Cheryl (singer)

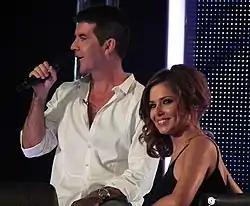
Cheryl alongside Simon Cowell on "The X Factor", London, June 2010

In 2008, Cheryl replaced Sharon Osbourne as a judge for the fifth series of "The X Factor UK" alongside creator Simon Cowell, Dannii Minogue and Louis Walsh. She was given the girls category (made up of female solo contestants aged 16 to 24) and subsequently became the winning judge and mentor when Alexandra Burke was crowned the winner of series five on 13 December. She returned for the sixth series in 2009 and was given the boys category (made up of male solo contestants aged 16 to 24). She was the winning judge for a second consecutive year when Joe McElderry won on 13 December. Cowell referred to her as "one of the best I've ever worked with." Cheryl returned for the seventh series in 2010 and mentored the girls category again. This was the first series in which she was not the winning mentor, when Rebecca Ferguson finished as runner-up to Matt Cardle, who was mentored by Minogue.